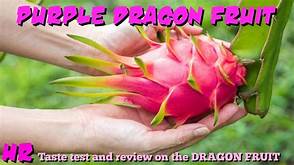
Label: Dragonfruit